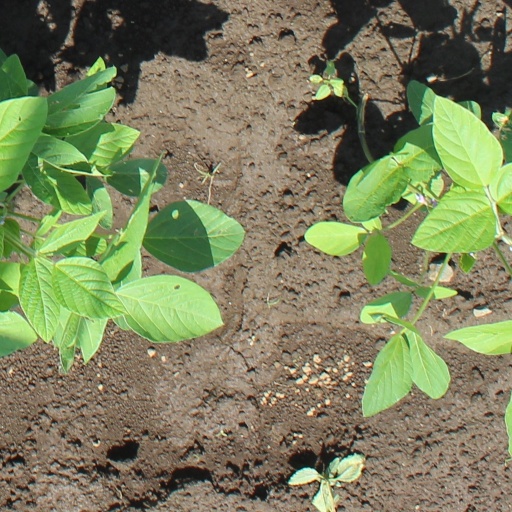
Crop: soybean